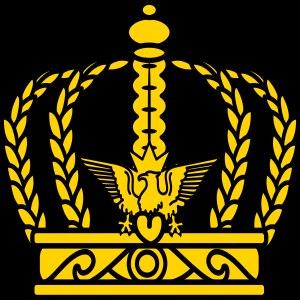
Jean-Bedel Bokassa, né le 22 février 1921 à Bobangui et mort le 3 novembre 1996 à Bangui, fut président de la République centrafricaine de 1966 à 1976 et empereur sous le nom de Bokassa Iᵉʳ de 1976 à 1979.